Inside Broadway

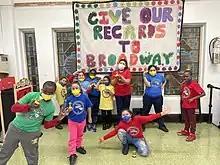
Participants of Build-a-Musical

Inside Broadway's Creating the Magic programs are collaborations with Broadway productions to create presentations for New York City public school students about the inner workings of a Broadway show. Taking place inside the Broadway theatre where the show is playing, these presentations consist of performances from the actors and demonstrations from the stage crew with the set, props, lighting, and sound design. The goal of these programs is to educate students about the various different careers present in the theatre industry, as well as to highlight the contributions that behind-the-scenes workers make to a Broadway show. Each presentation is put on twice that day, and up to 2,200 students per day attend the program.